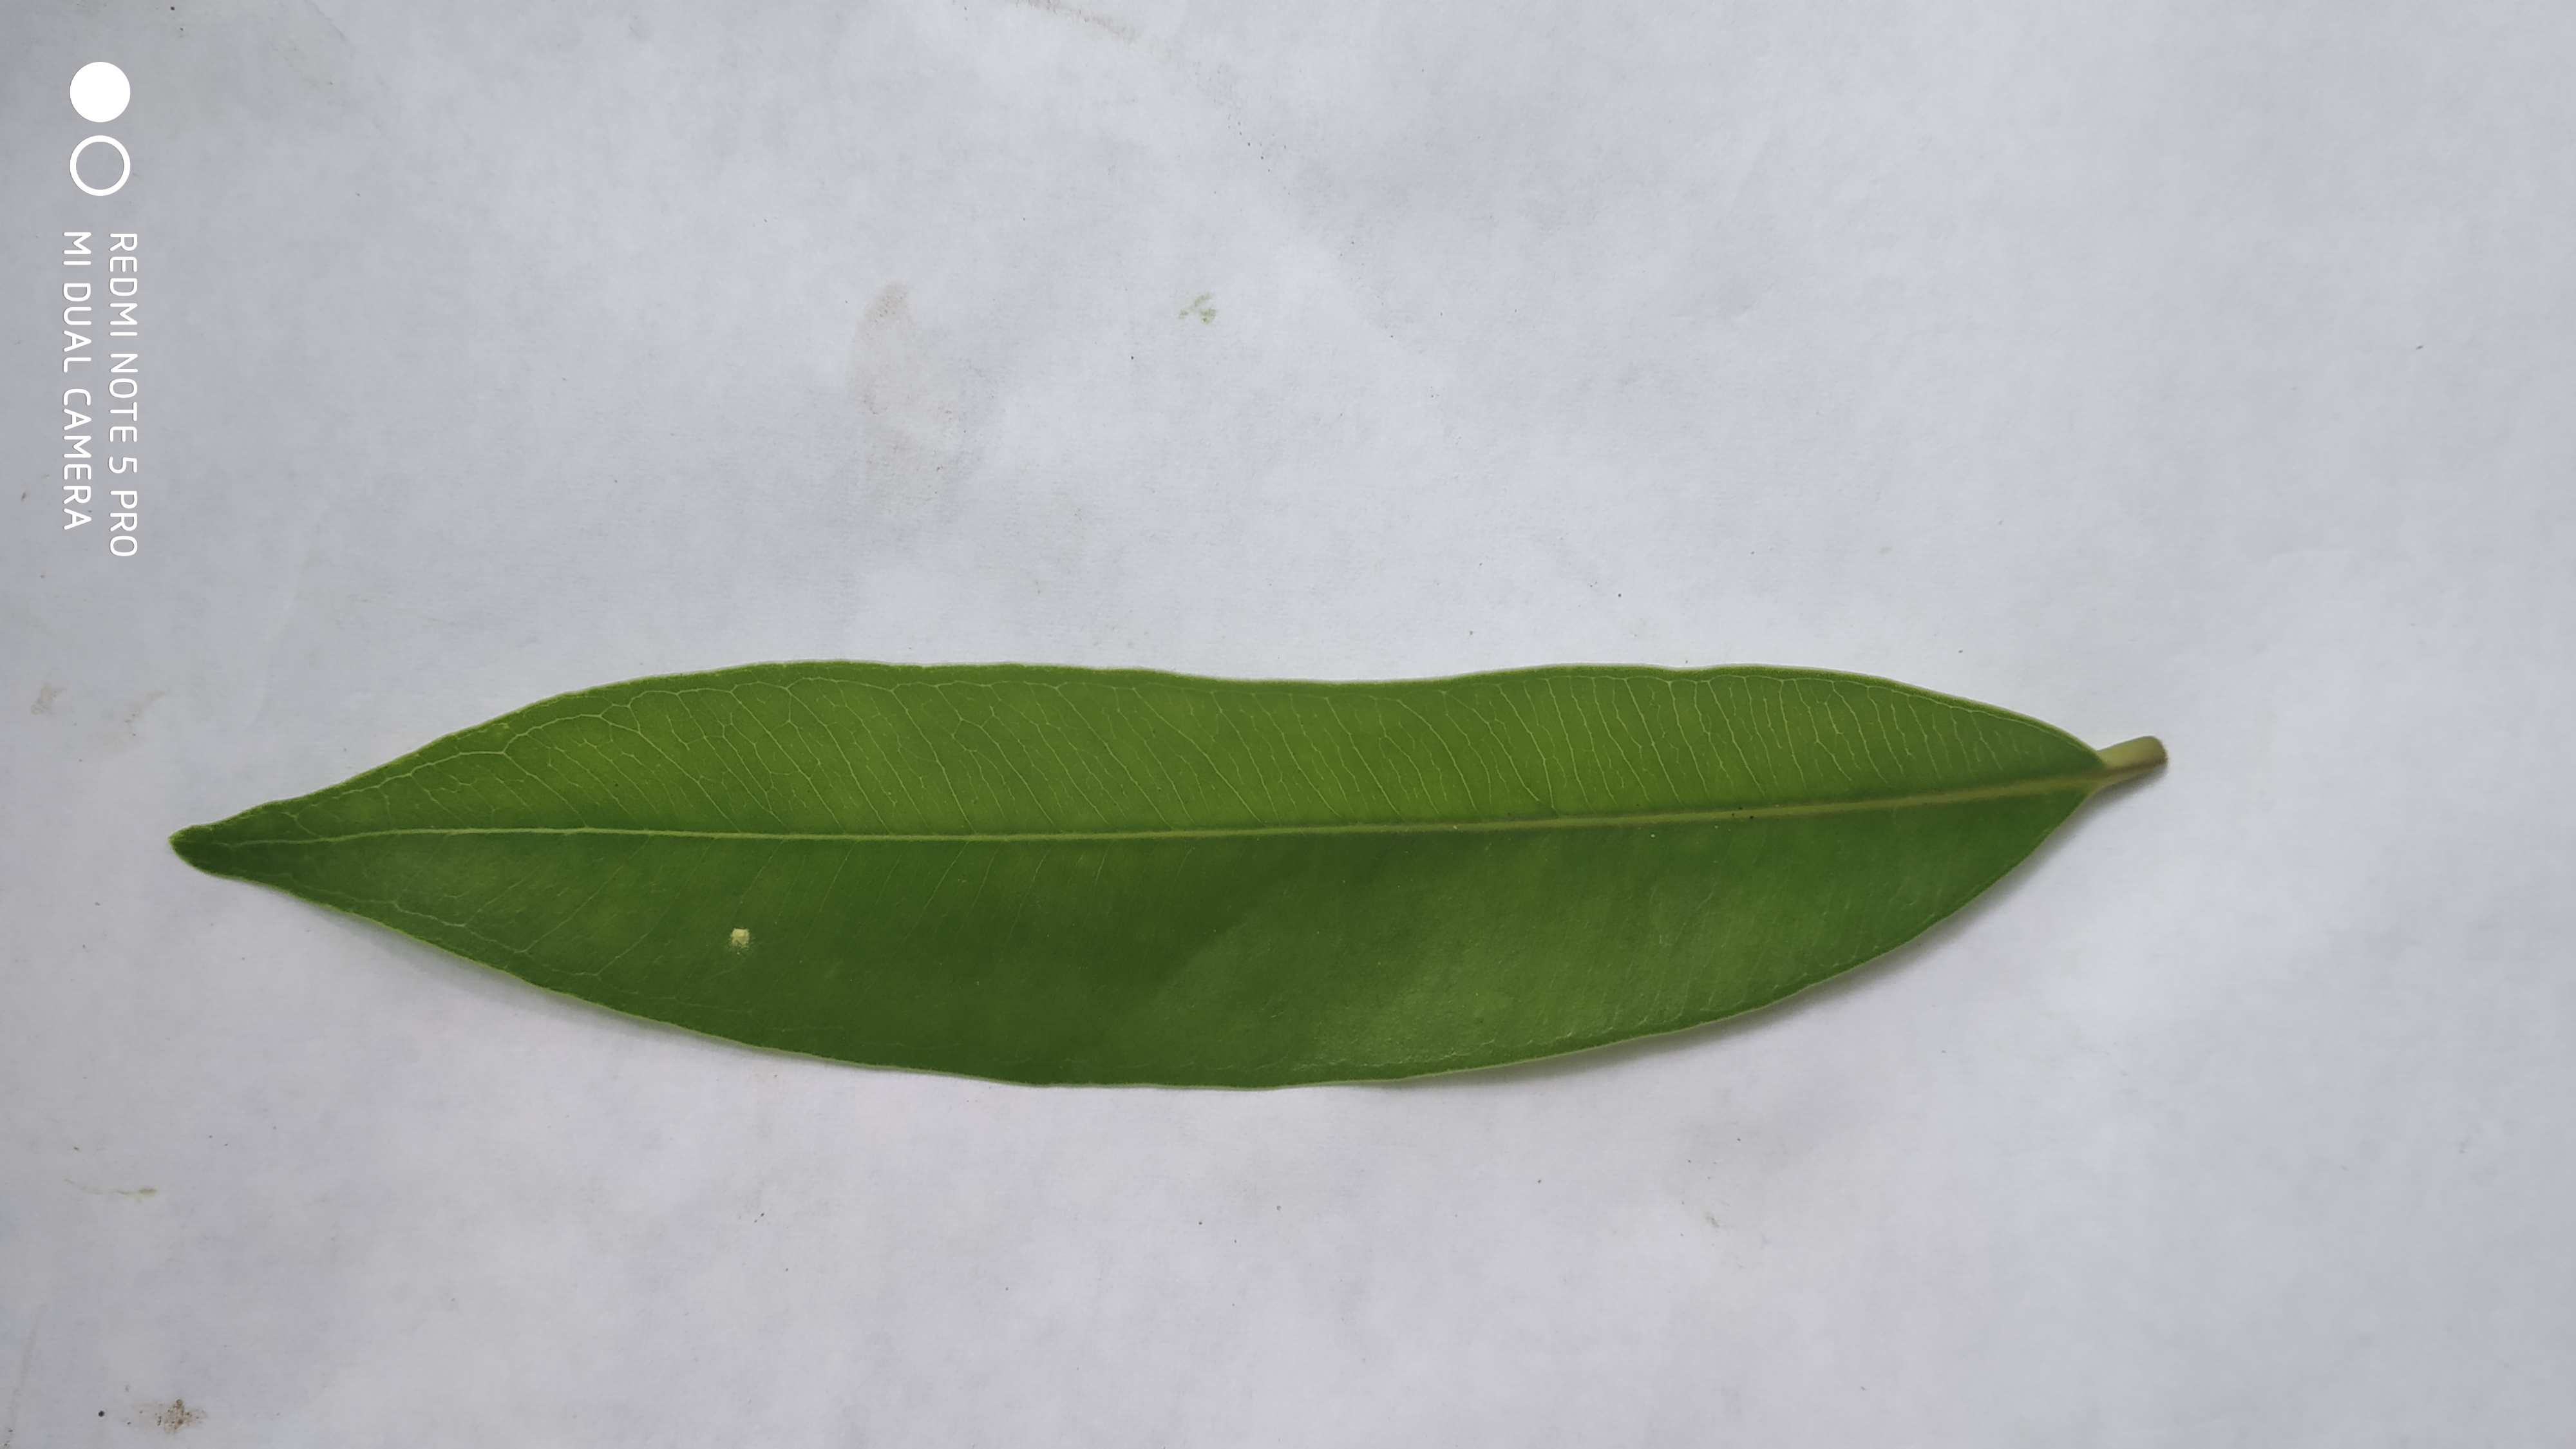
Plant: Nerale